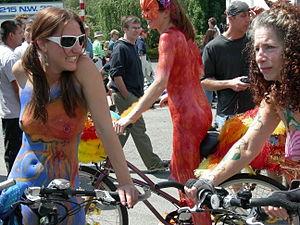
femmes nues avec vélos